Ryun Williams

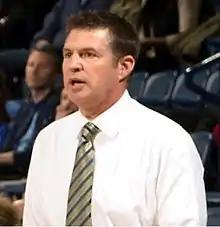
Williams in 2019

Ryun Thomas Williams (born March 26, 1969) is an American college basketball coach who is the current head women's basketball coach at Colorado State.